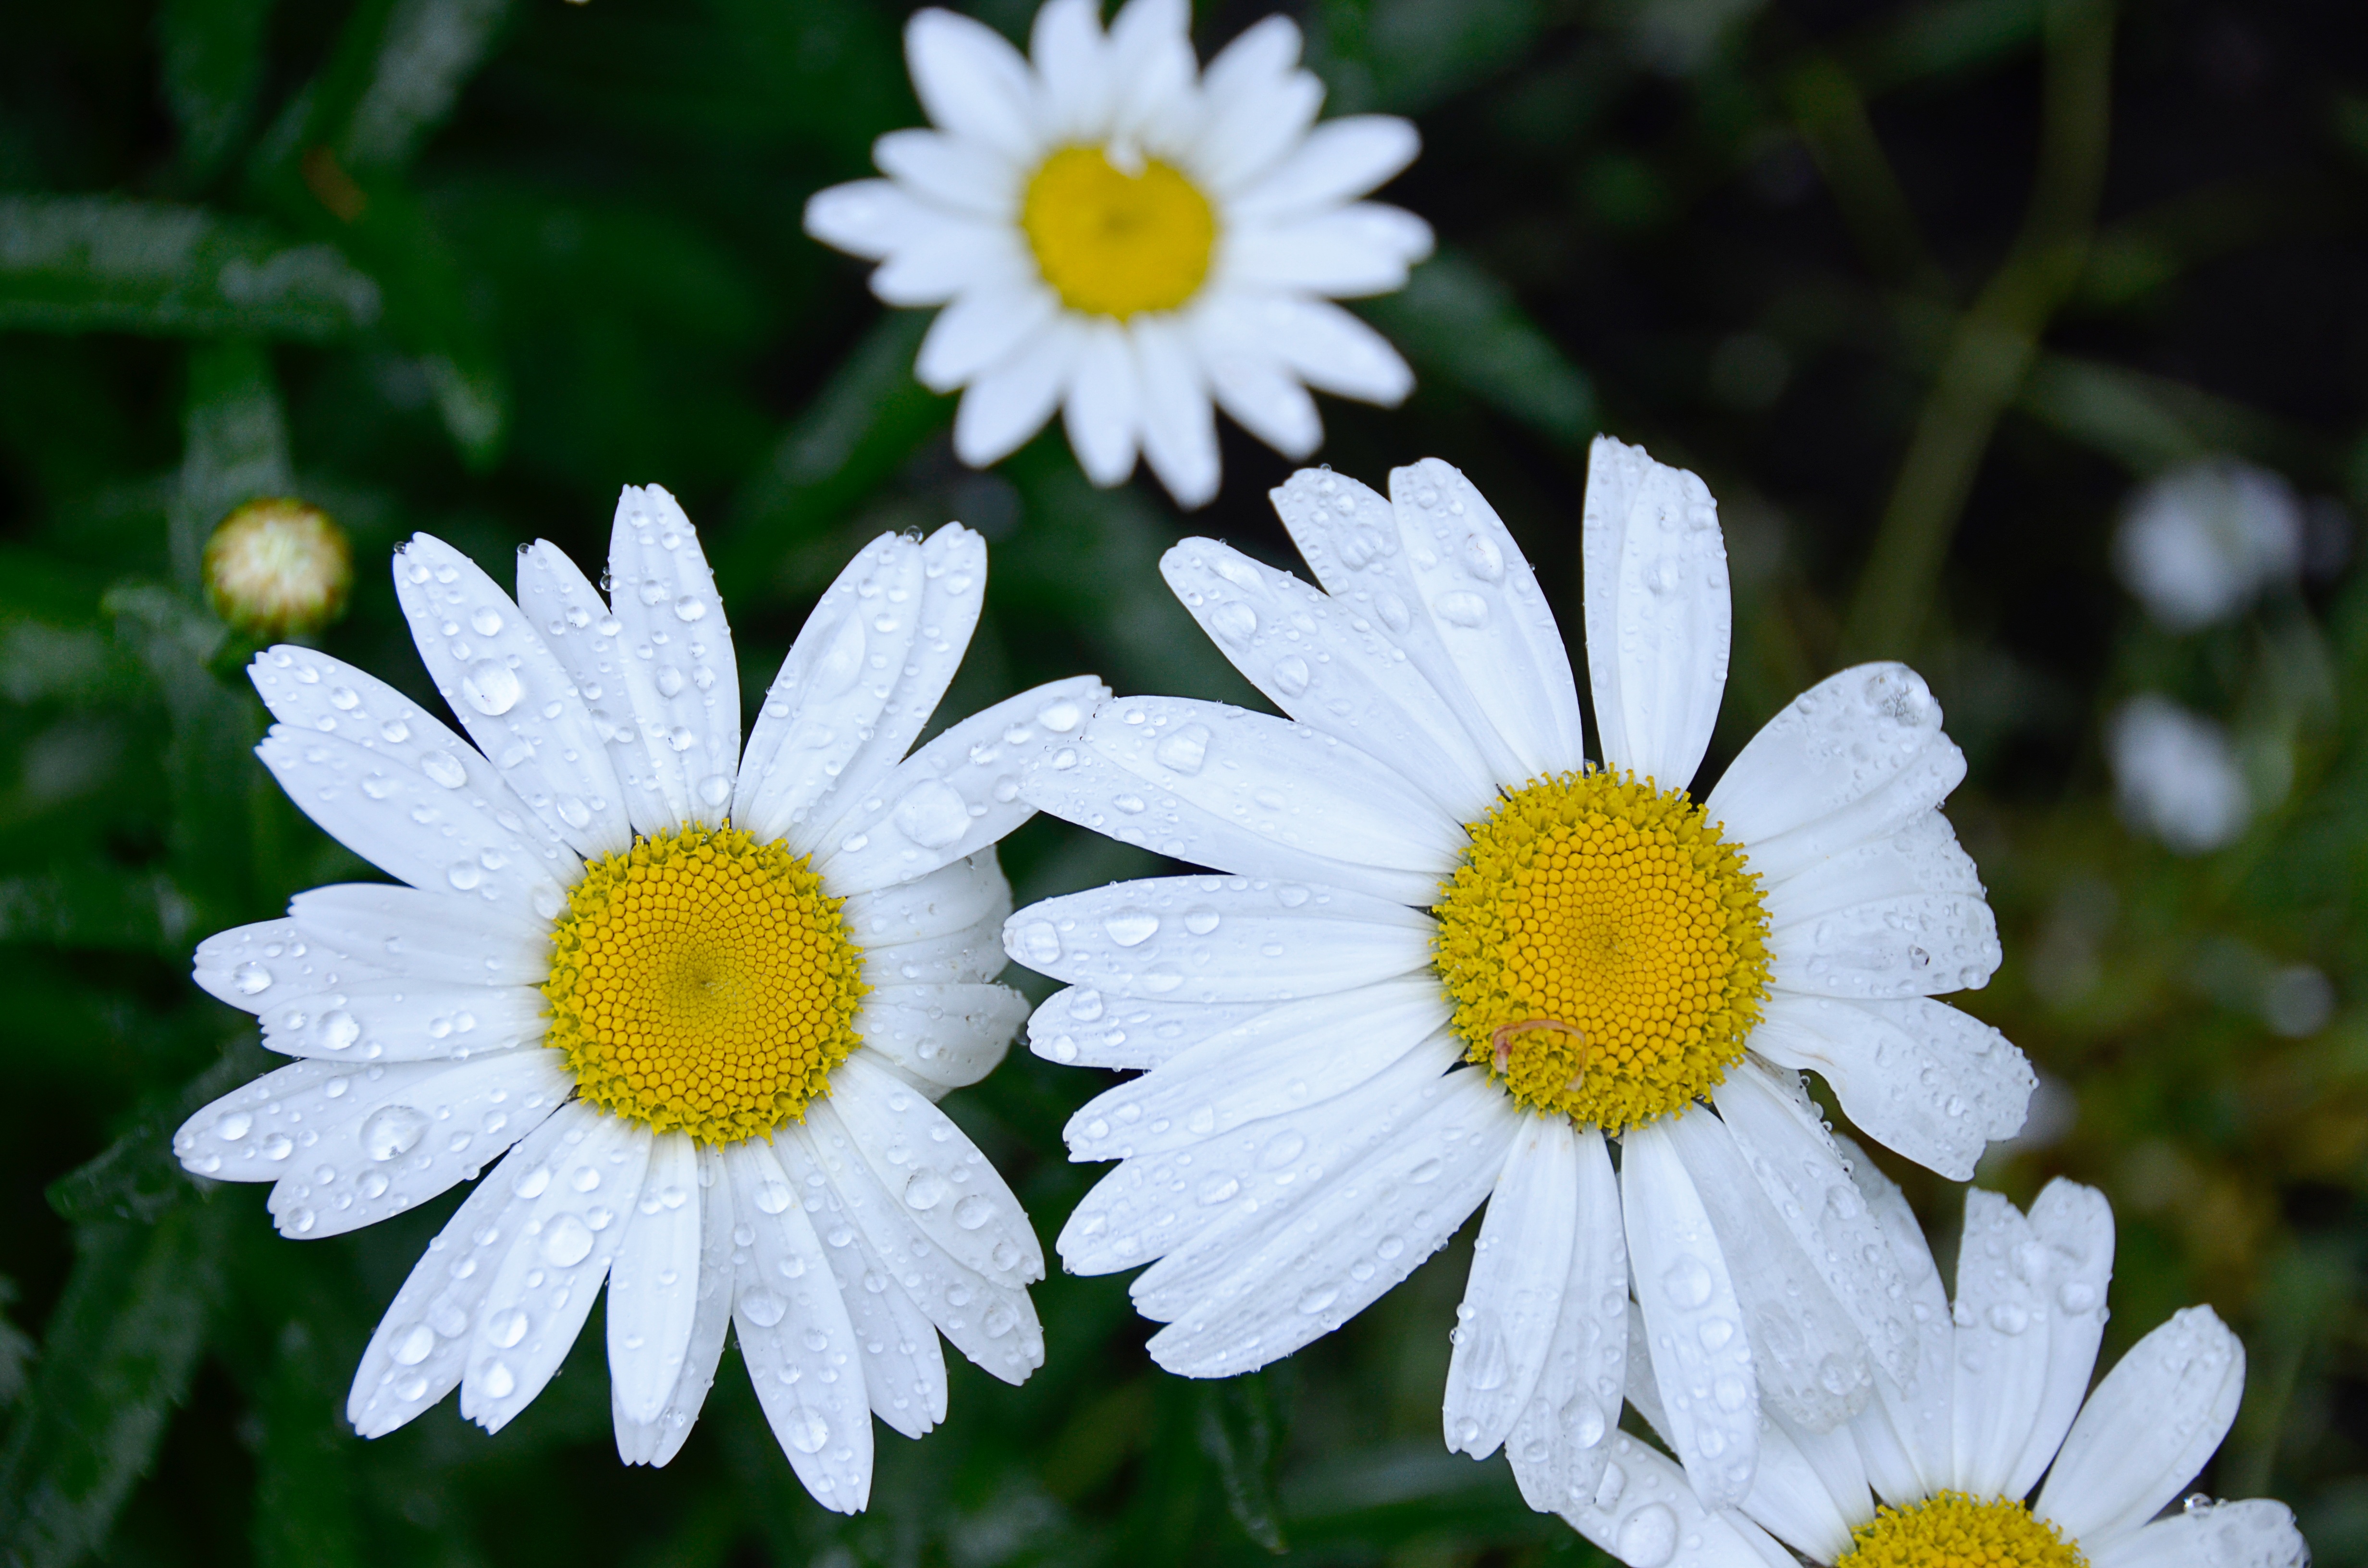
nature, blossom, plant, rain, flower, petal, summer, floral, daisy, natural, botany, flora, season, wildflower, drops, macro photography, flowering plant, daisy family, oxeye daisy, annual plant, land plant, chamaemelum nobile, marguerite daisy, tanacetum parthenium